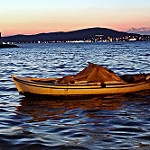
Label: sea